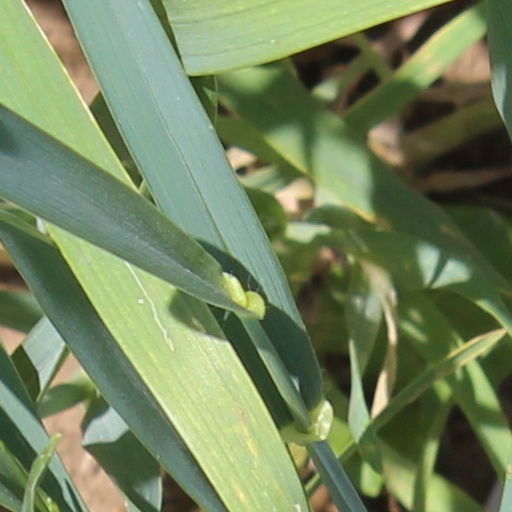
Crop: wheat